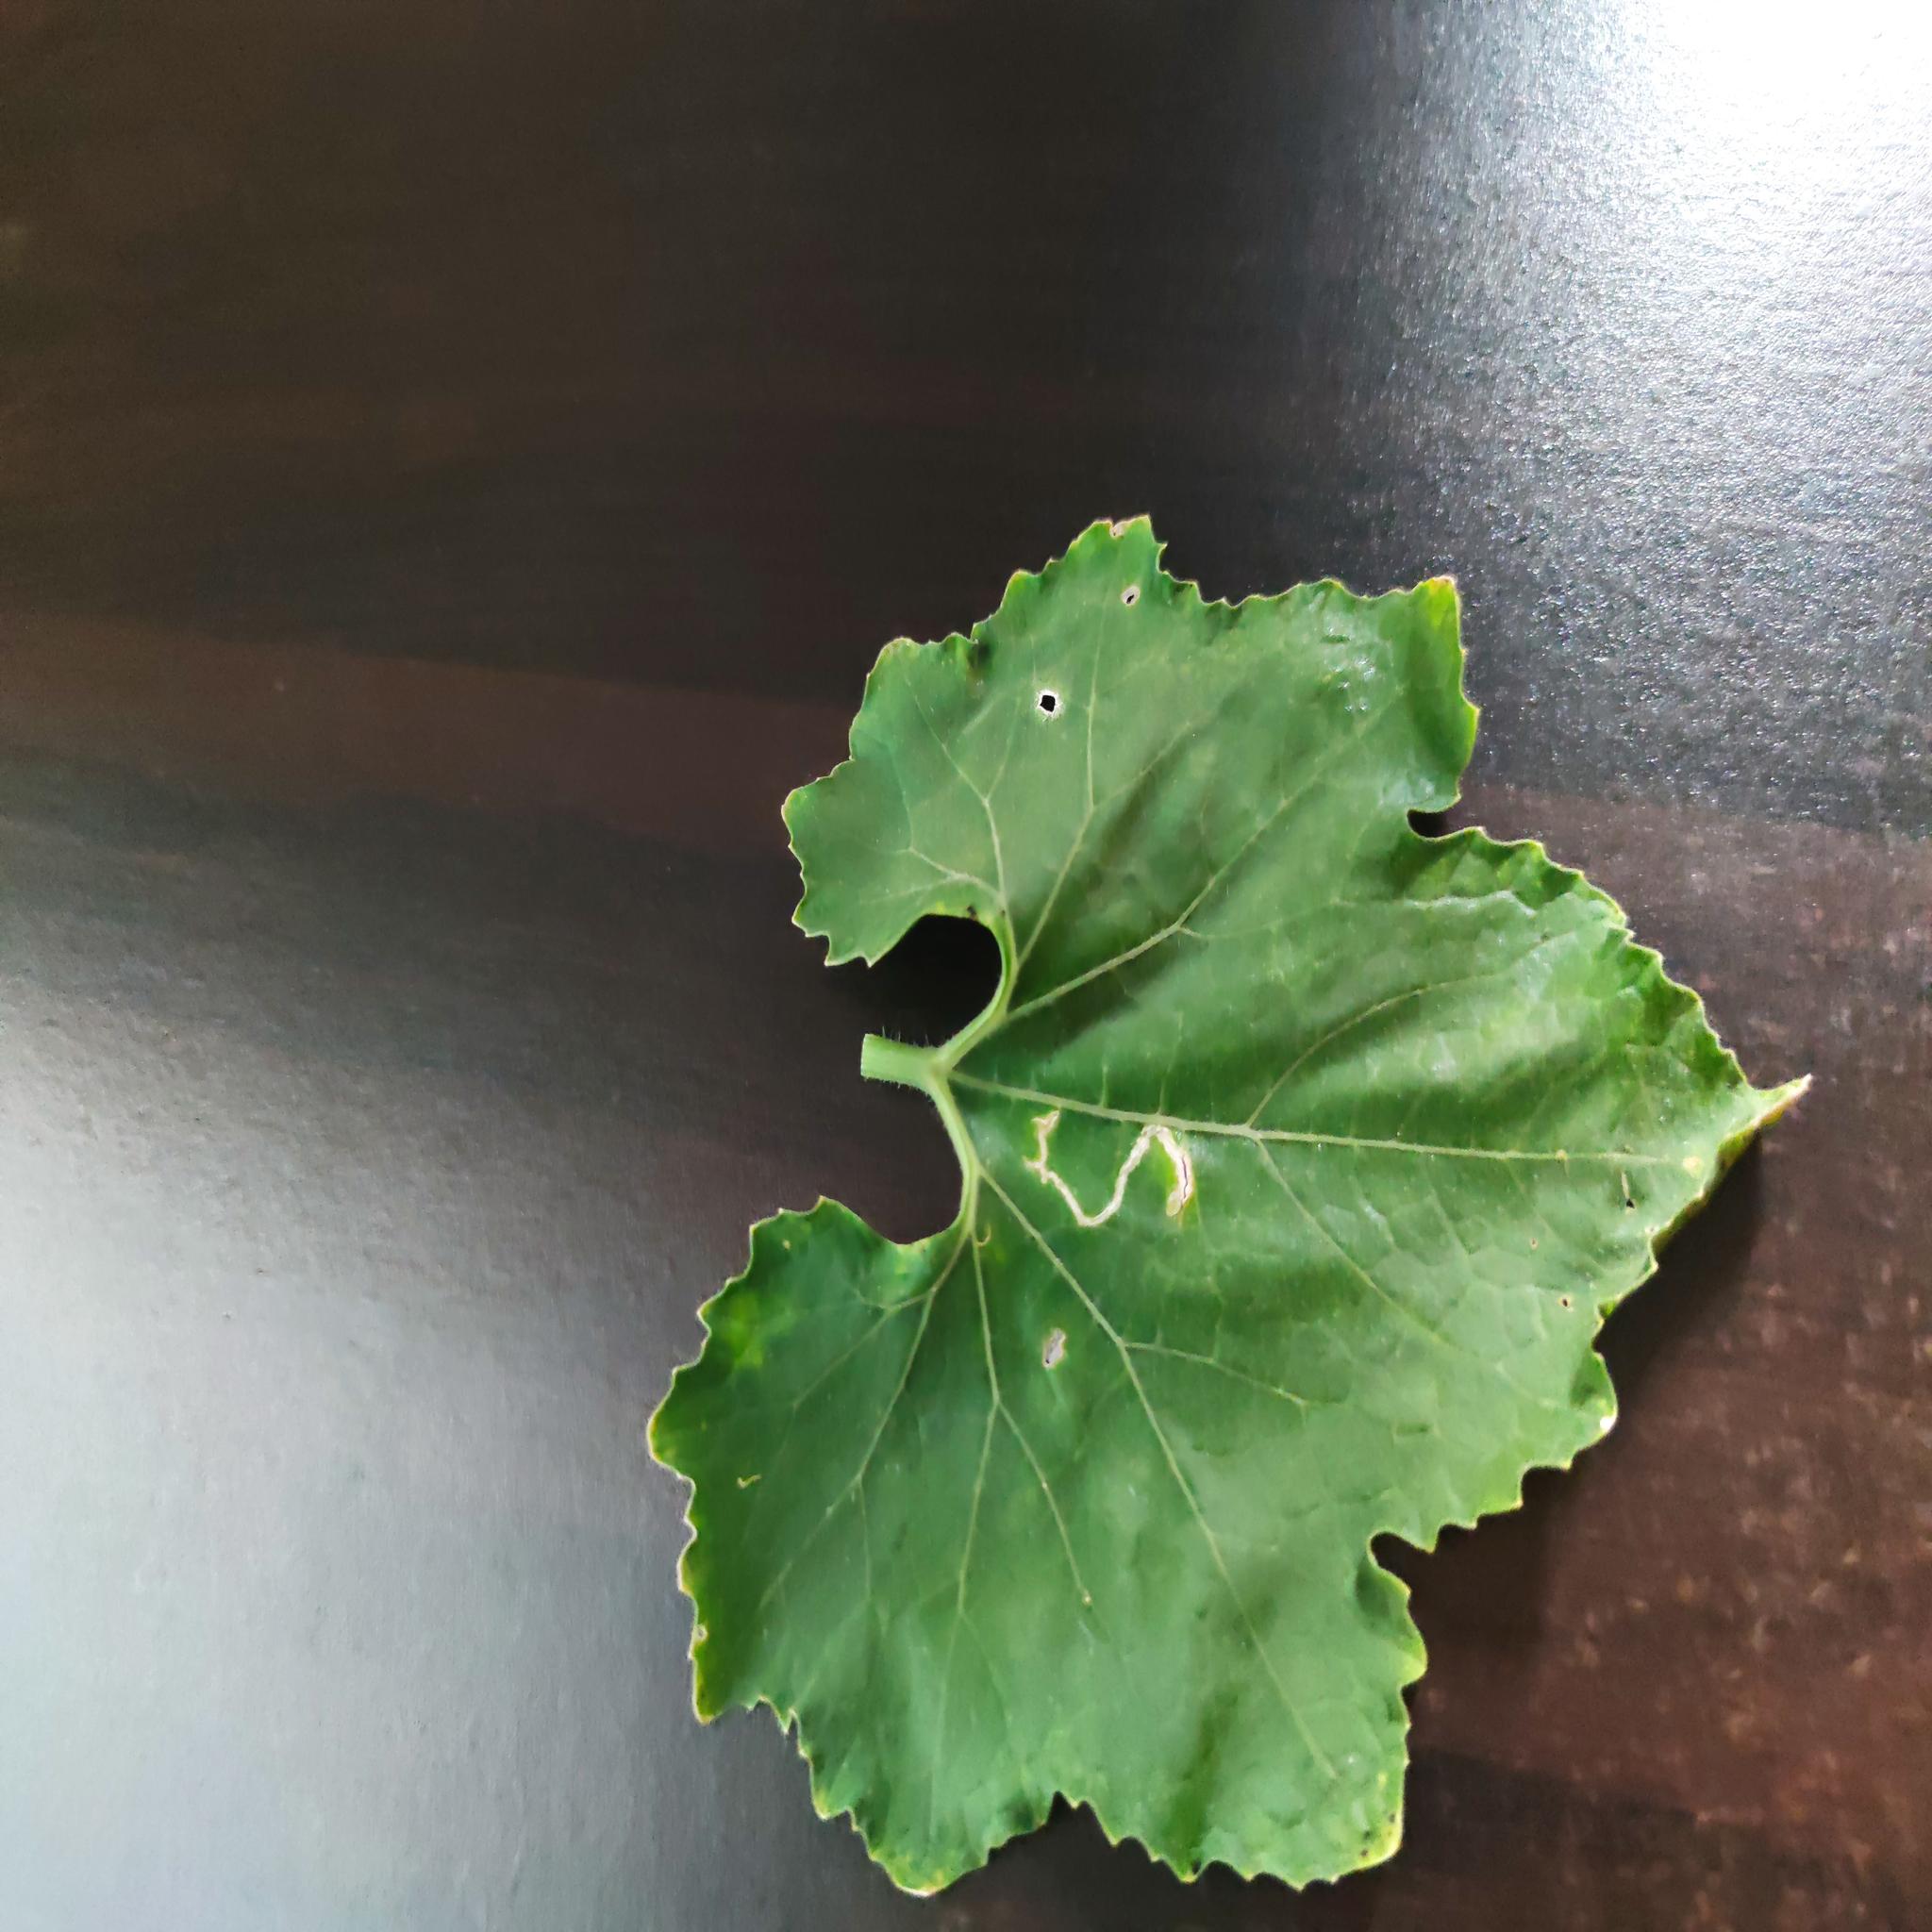
Label: Leaf miner